Ernestine Hayes

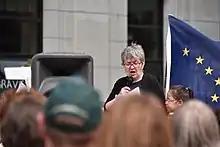
Ernestine Hayes speaking in front of the Alaska State Capitol in July 2019

Ernestine Saankaláxt Hayes (born 1945) is a Tlingit author and an Emerita professor at the University of Alaska Southeast in Juneau, Alaska. She belongs to the Wolf House of the Kaagwaaataan clan of the Eagle side of the Tlingit Nation. Hayes is a memoirist, essayist, and poet. She served as Alaska State Writer Laureate 2017–2018.